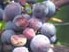
Plant: Grape
Disease: grape black rot